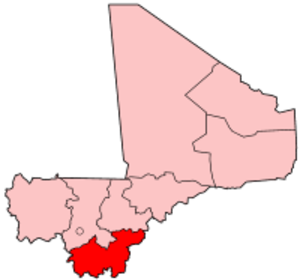
La région de Sikasso est la troisième région administrative du Mali. Elle s’étend sur 71 790 km². Sa capitale est la ville de Sikasso.